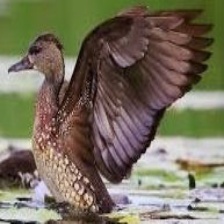
Species: SPOTTED WHISTLING DUCK
Scientific name: DENDROCYGNA GUTTATA
ImageNet parent category: drake